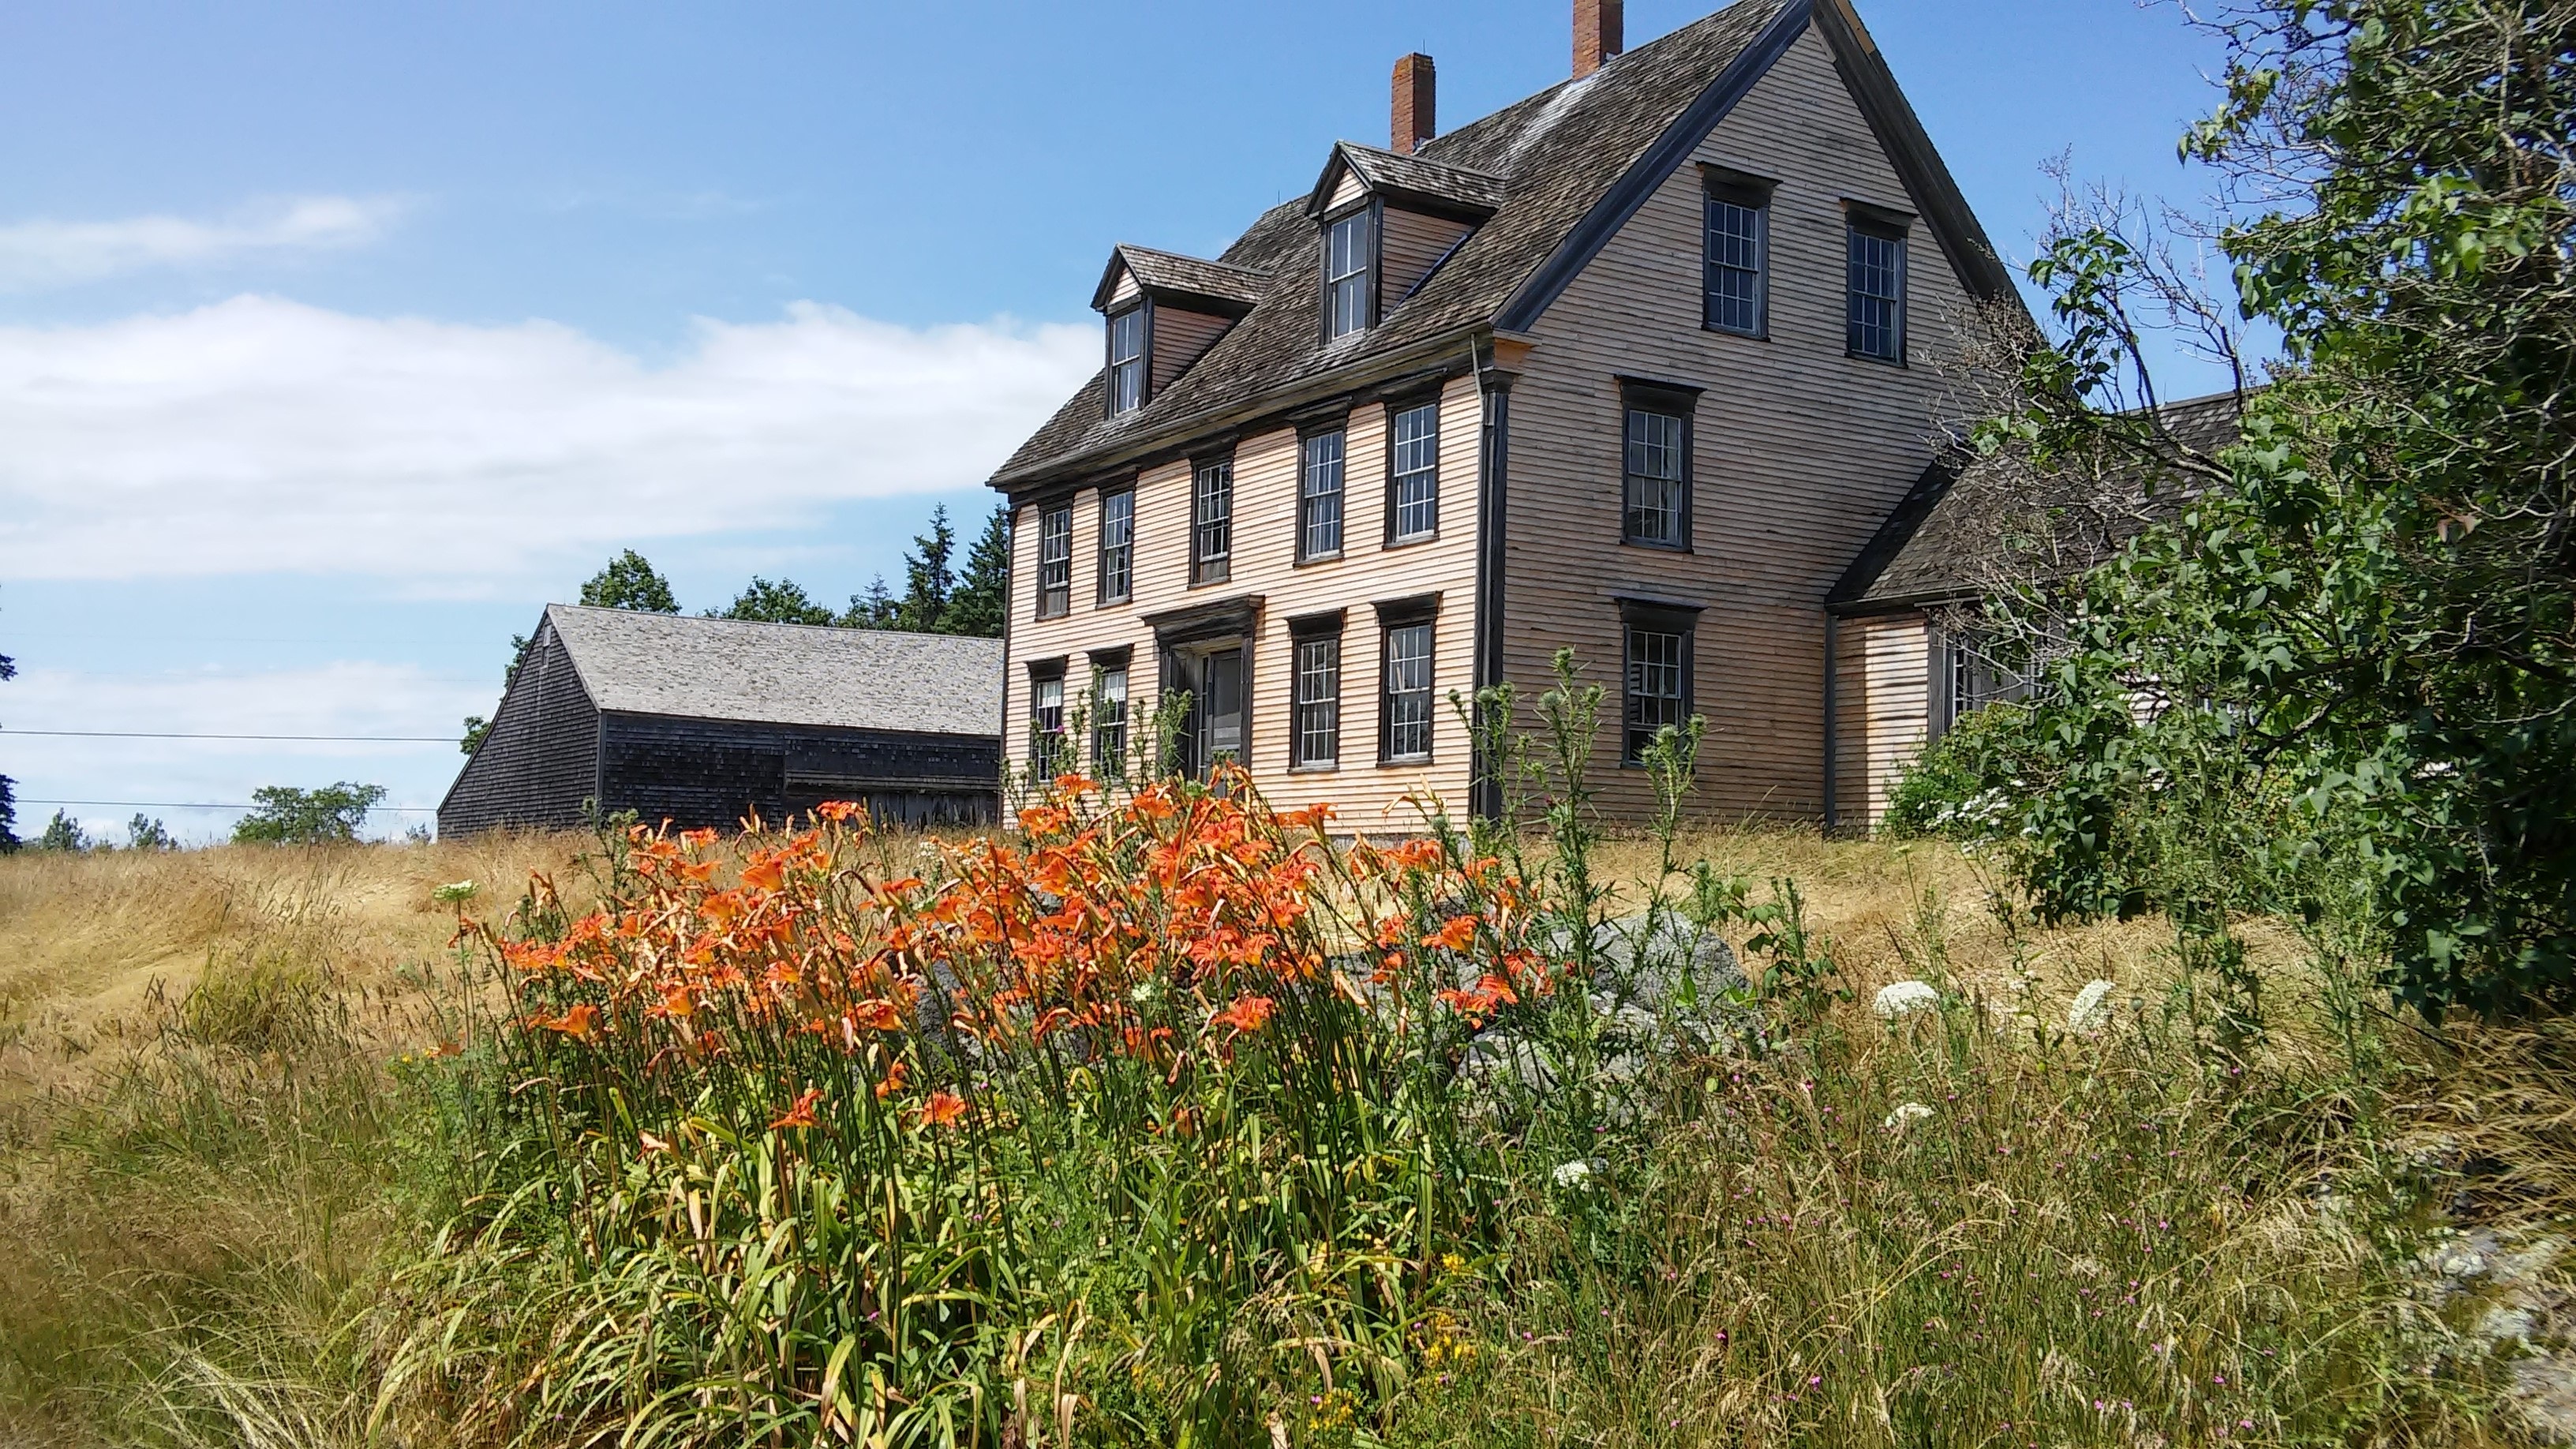
architecture, farm, lawn, meadow, house, flower, building, old, home, village, orange, museum, cottage, autumn, america, landmark, property, tourism, painter, farmhouse, lilies, estate, maine, rural area, olson, christina's world, andrew wyeth, cushing, ditch lilies, day lilies, tiger lilies